West (cigarette)

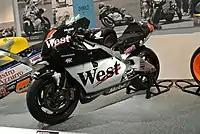
The 2002 Sito Pons West Honda NSR500 of Alex Barros on display.

West was the primary sponsor of Sito Pons' MotoGP team from 2000 to 2002, when Camel became their main sponsor from 2003 onwards. The best result in this period was shown by Loris Capirossi, finishing third in the 2001 500cc season. In countries where tobacco advertising was banned on a local level (like Germany and France), West put the first names of the riders (""Alex"" for Alex Barros, ""Loris"" for Loris Capirossi and so on) on the front and sides of the bikes to circumvent those laws.